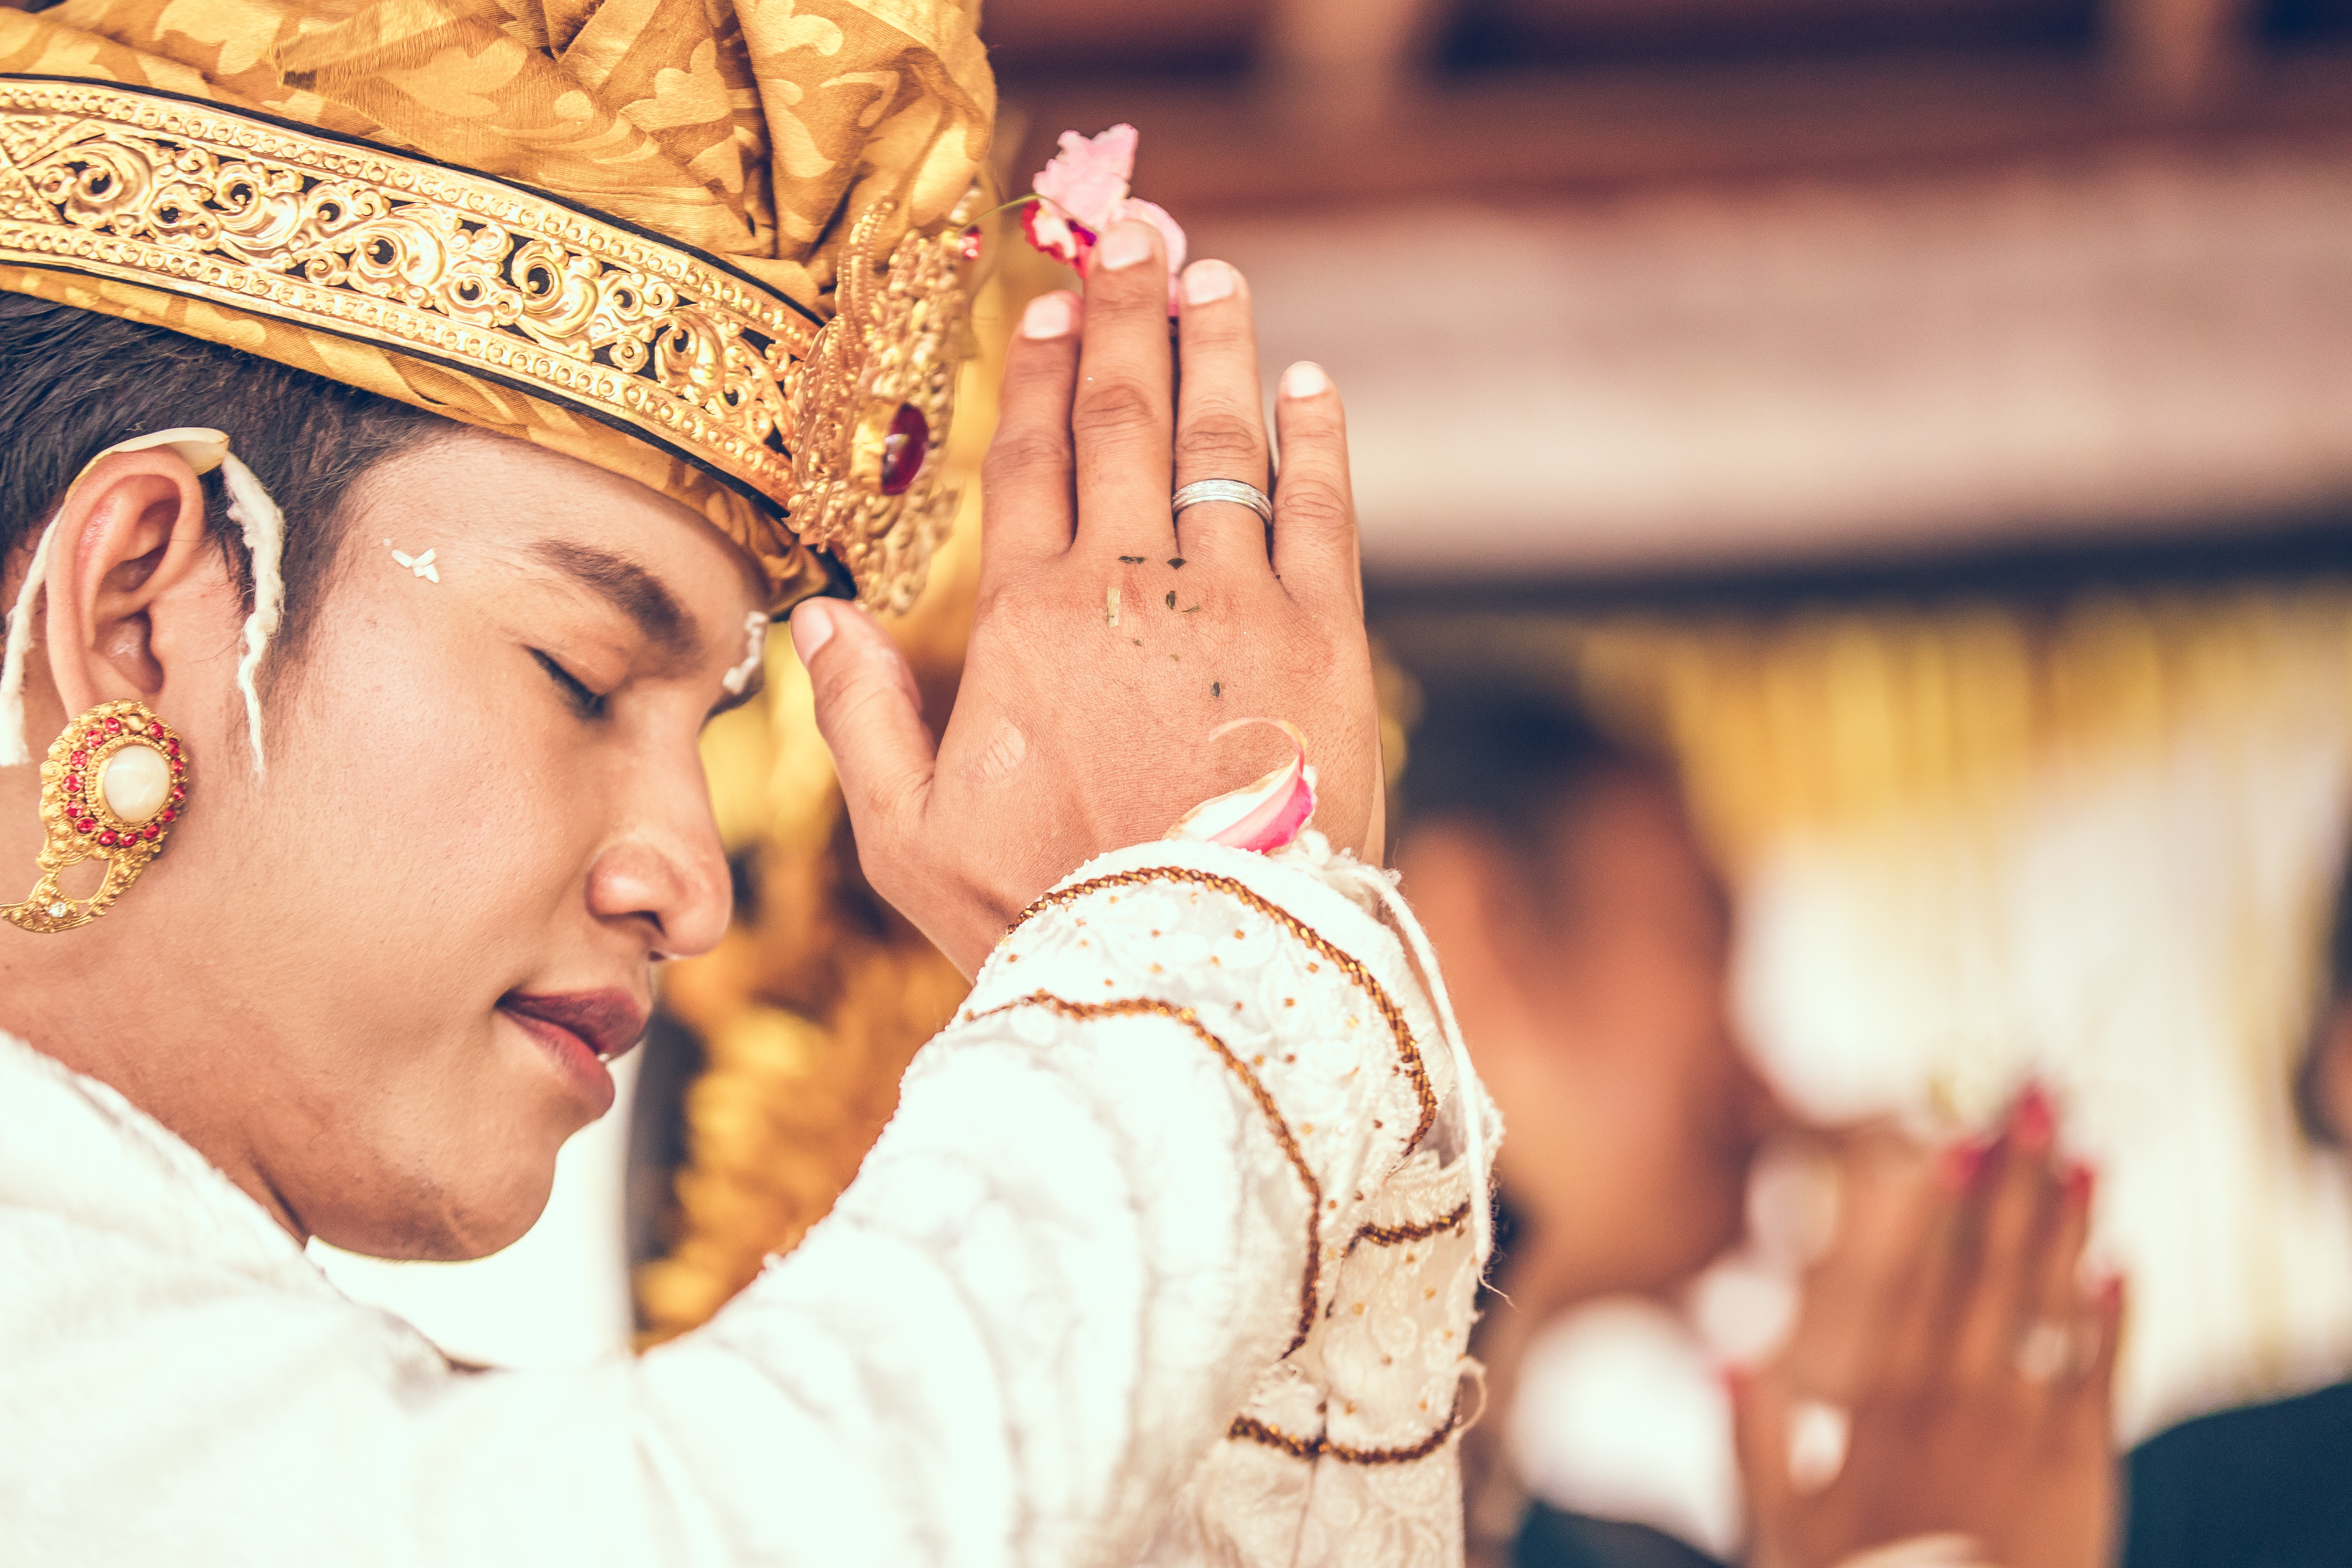
tradition, blessing, ceremony, event, interaction, ritual, hand, marriage, pray, photography, gesture, happy